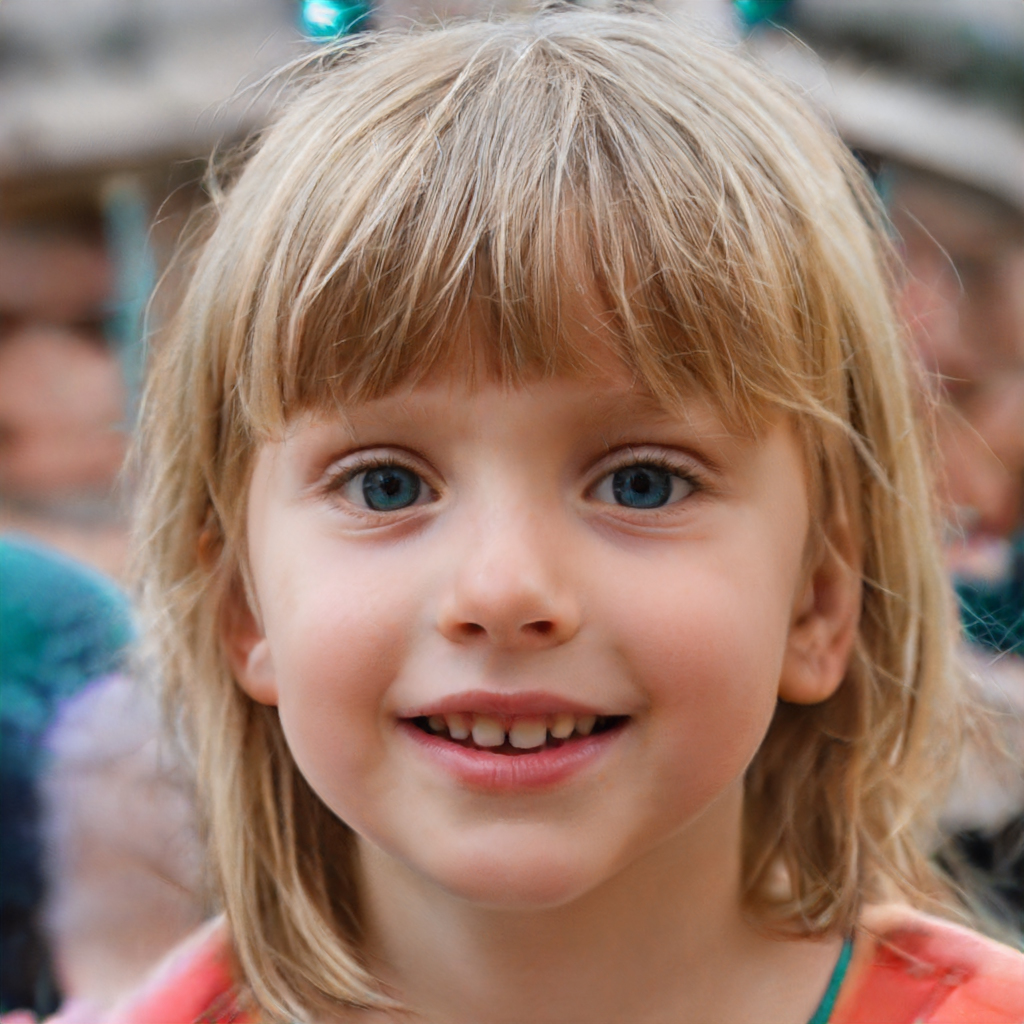
Gender: Female